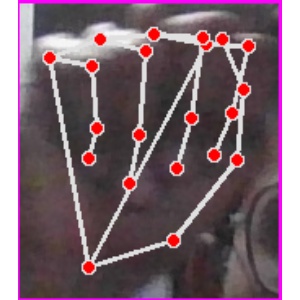
अक्षर: न